Shatila refugee camp

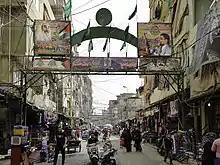
Shatila in 2019

The Shatila refugee camp, also known as the Chatila refugee camp, is a settlement originally set up for Palestinian refugees in 1949. It is located in southern Beirut, Lebanon and houses more than 9,842 registered Palestine refugees. Since the eruption of the Syrian Civil War, the refugee camp has received a large number of Syrian refugees. In 2014, the camp's population was estimated to be between 10,000 and 22,000.